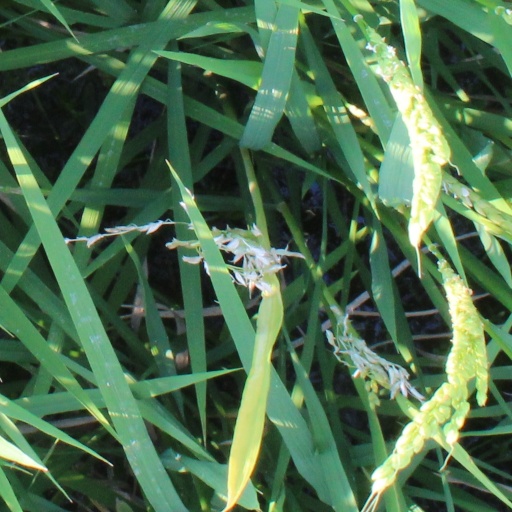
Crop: rice